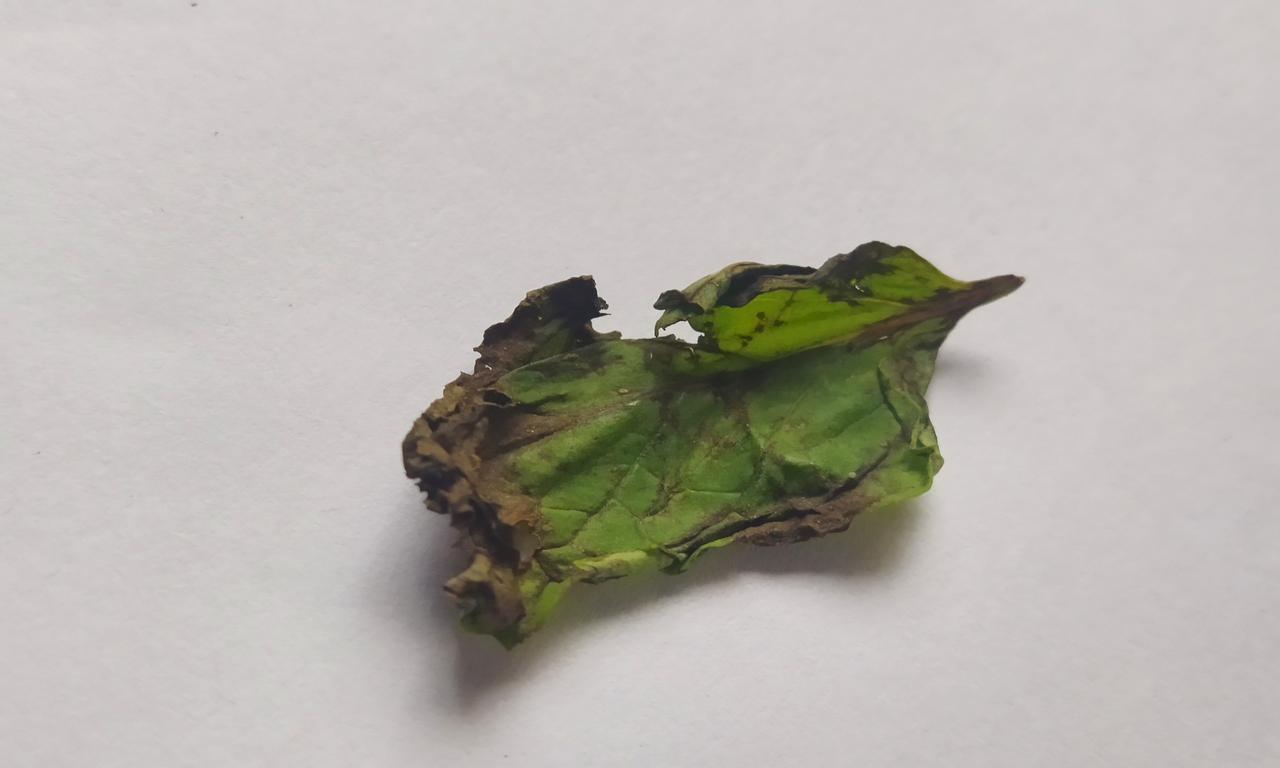
Label: Spoiled